Kabuki: Quantum Fighter

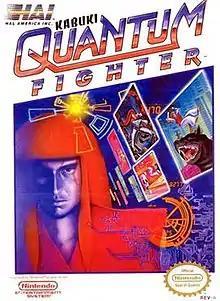
North American cover art

is a 2D platform game developed by Human Entertainment and published by HAL Laboratory for the Nintendo Entertainment System. It was originally released on December 21, 1990, in Japan and was released in January 1991 for the North American market before being released in Europe on February 20, 1992.